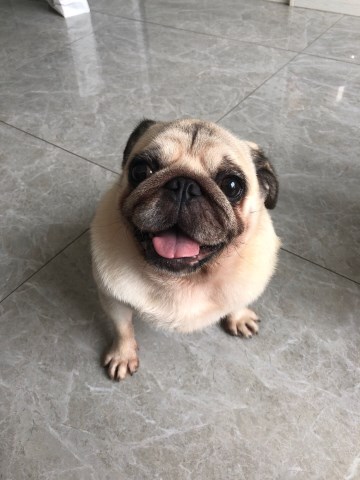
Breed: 798-n000130-pug